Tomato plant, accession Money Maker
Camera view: bottom (45 deg); turntable rotation: 330 degrees
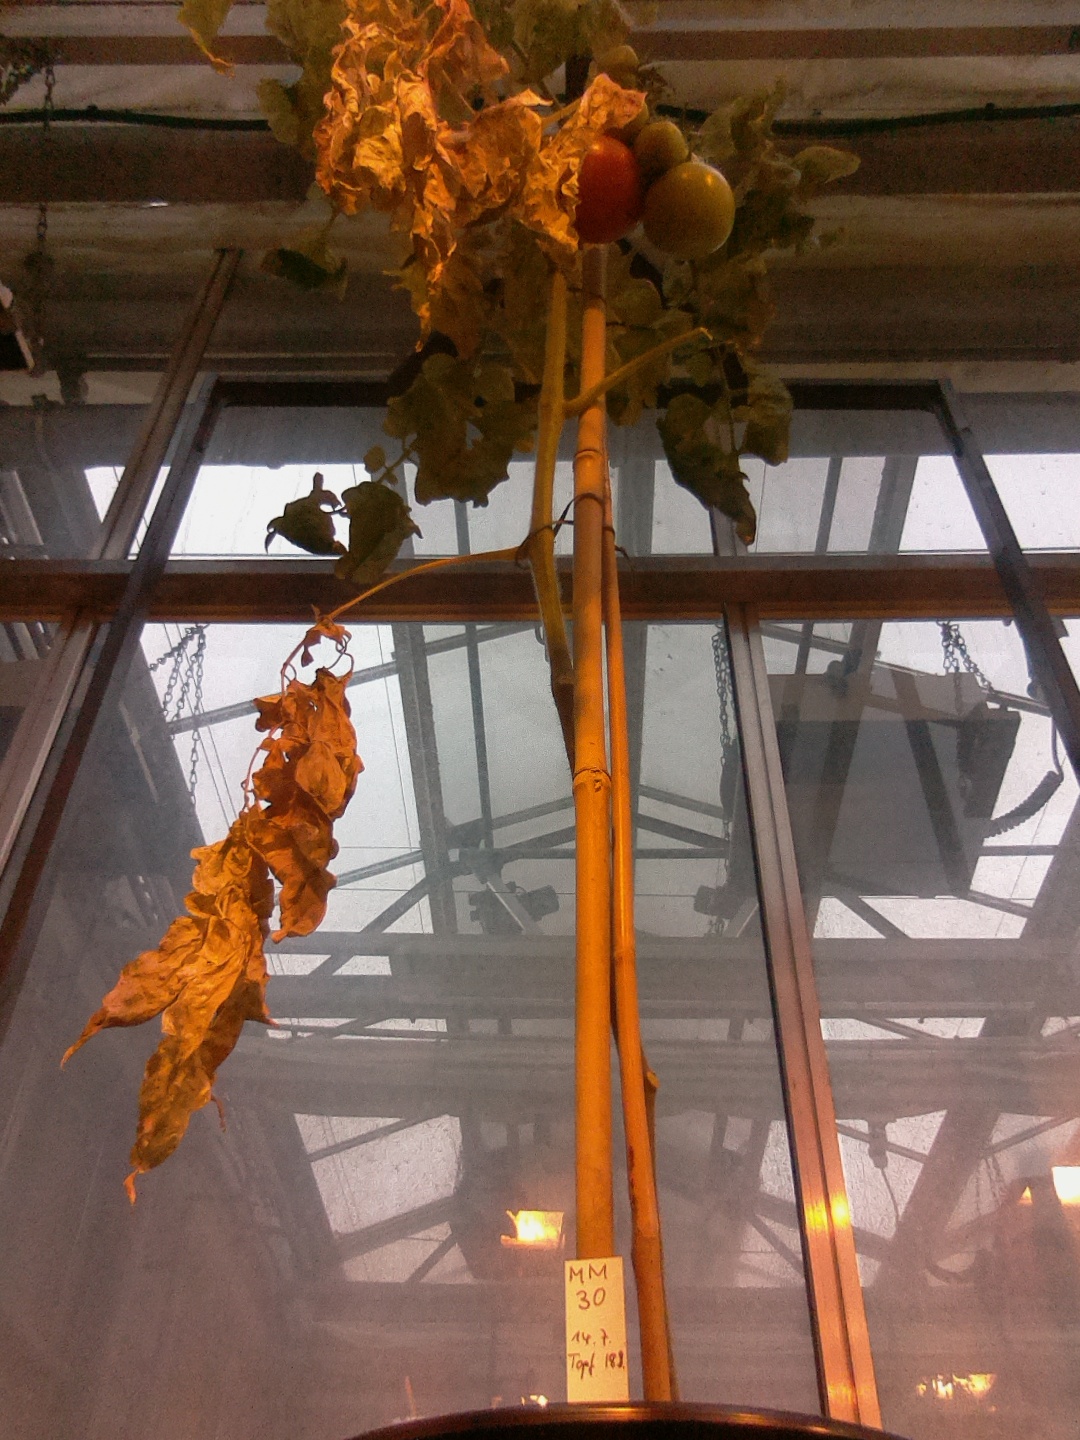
BBCH growth stage 81: 10%-20% of fruits show typical fully ripe color